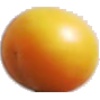
Label: cherry_wax_yellow